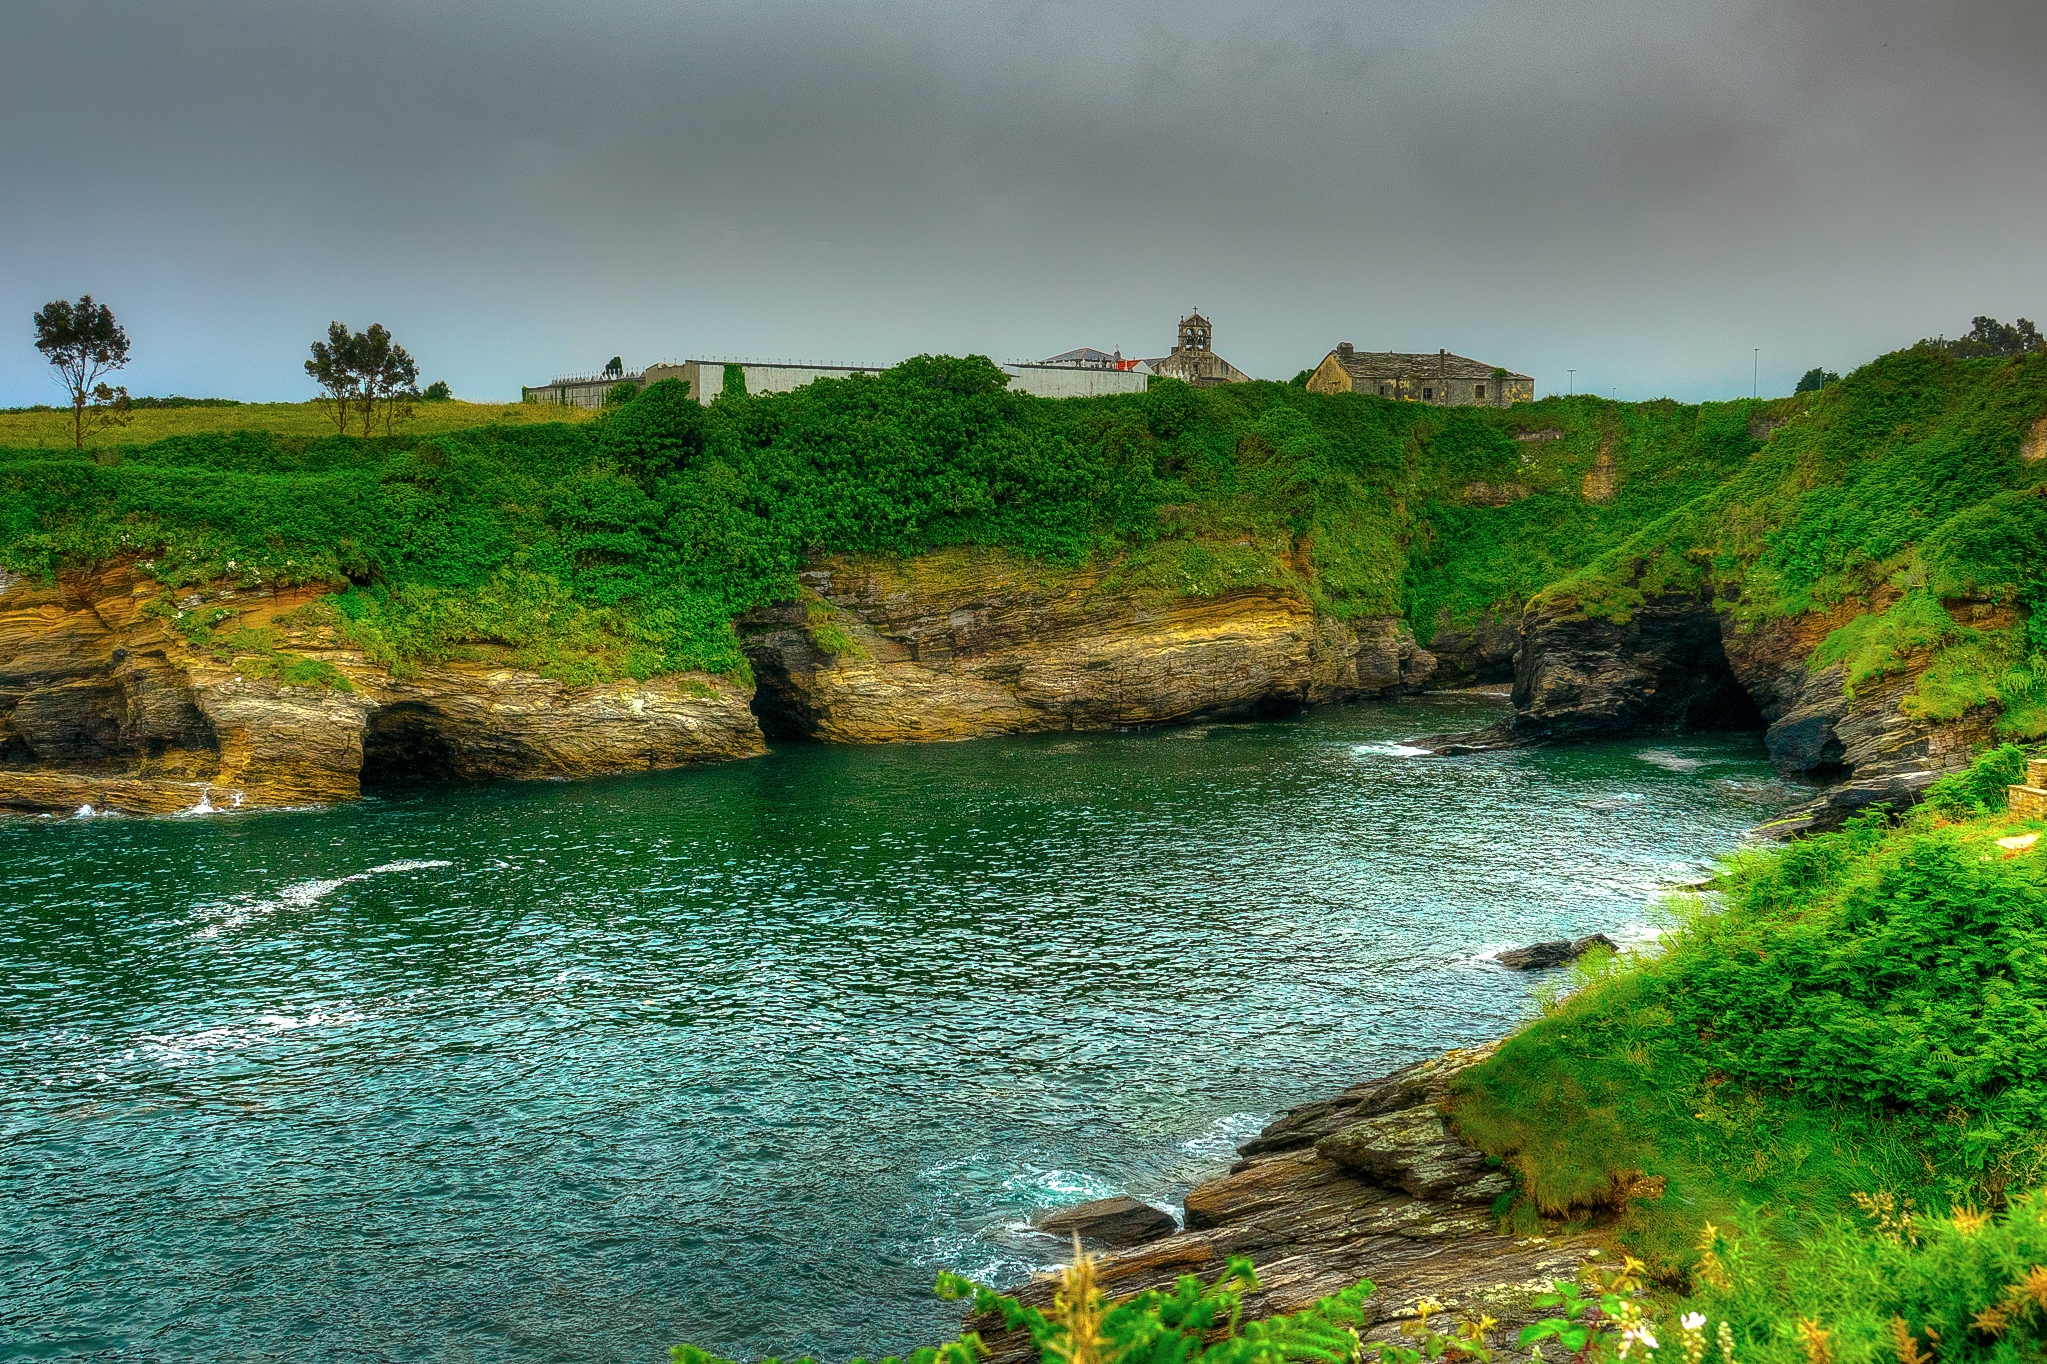
landscape, sea, coast, water, nature, rock, hill, shore, river, cliff, cove, green, bay, reservoir, terrain, body of water, hdr, spain, galicia, paisajes, espana, ggl1, gaby1, xovesphoto, sonydscrx10iii, sonyrx10iii, rx10iii, rx10m3, rural area, landform, geographical feature